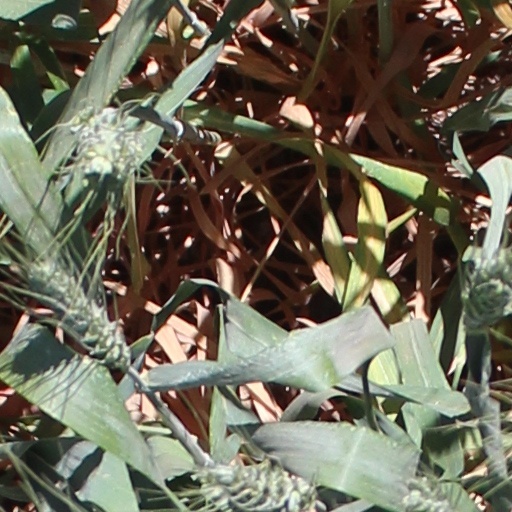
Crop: wheat